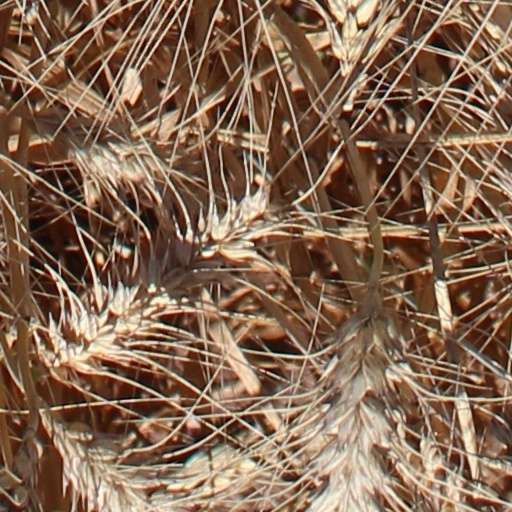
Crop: wheat